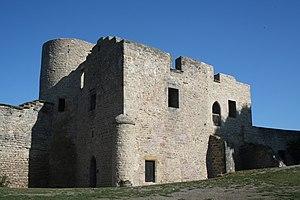
Sévérac-le-Château (Aveyron) - chapelle
Sévérac-le-Château, ou Severac lo Castèl en occitan, est une ancienne commune française située dans le département de l'Aveyron, en région Occitanie, devenue, le 1ᵉʳ janvier 2016, une commune déléguée de la commune nouvelle Sévérac d'Aveyron.
La Maison de Sévérac est une famille française noble d'extraction, originaire du château de Sévérac à Sévérac dans le Rouergue, qui s'est fondue au XVIᵉ siècle dans la famille de Caylus.